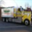
Label: truck